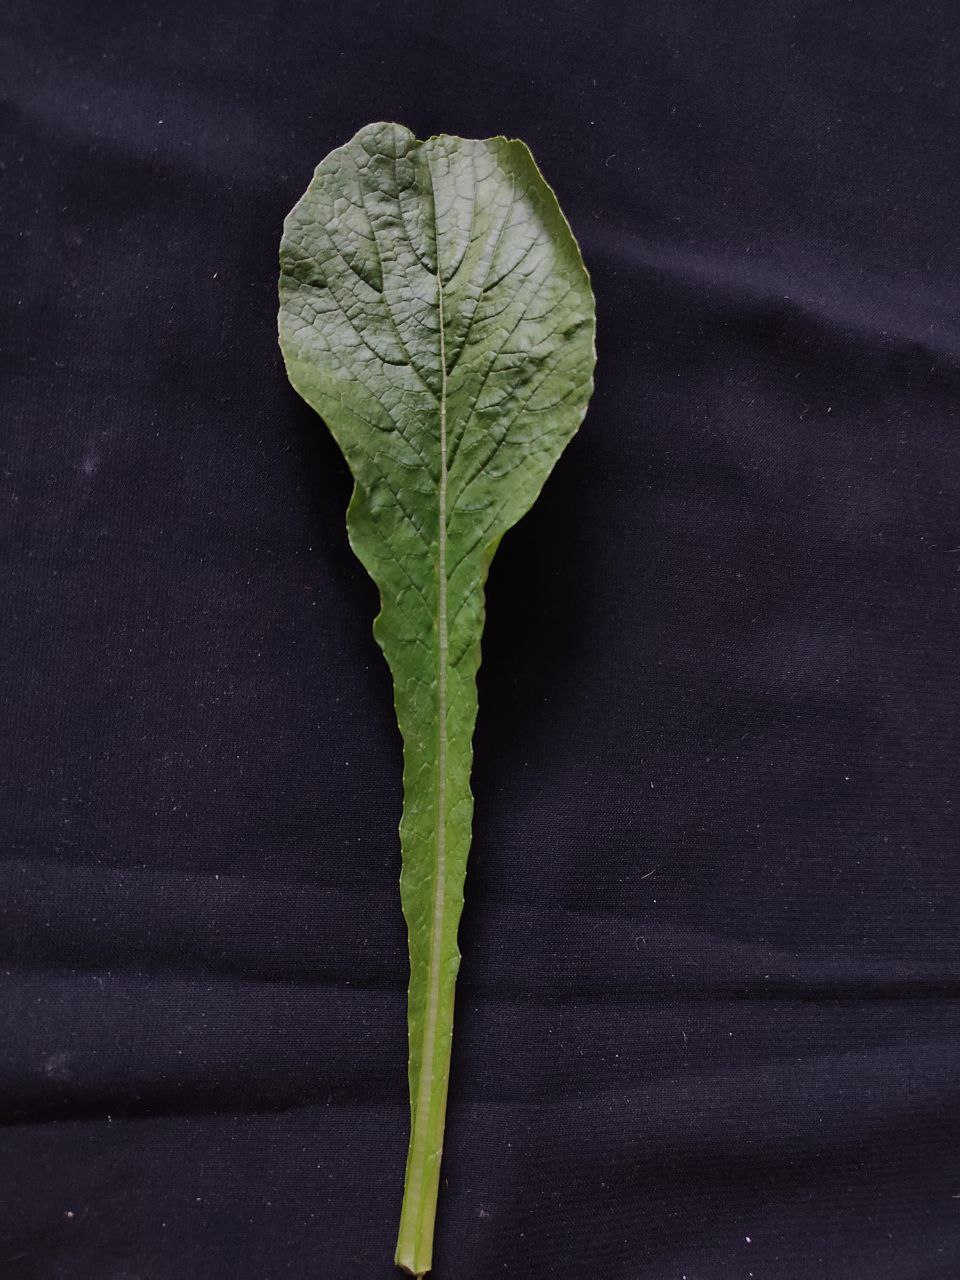
Label: Fresh leaf